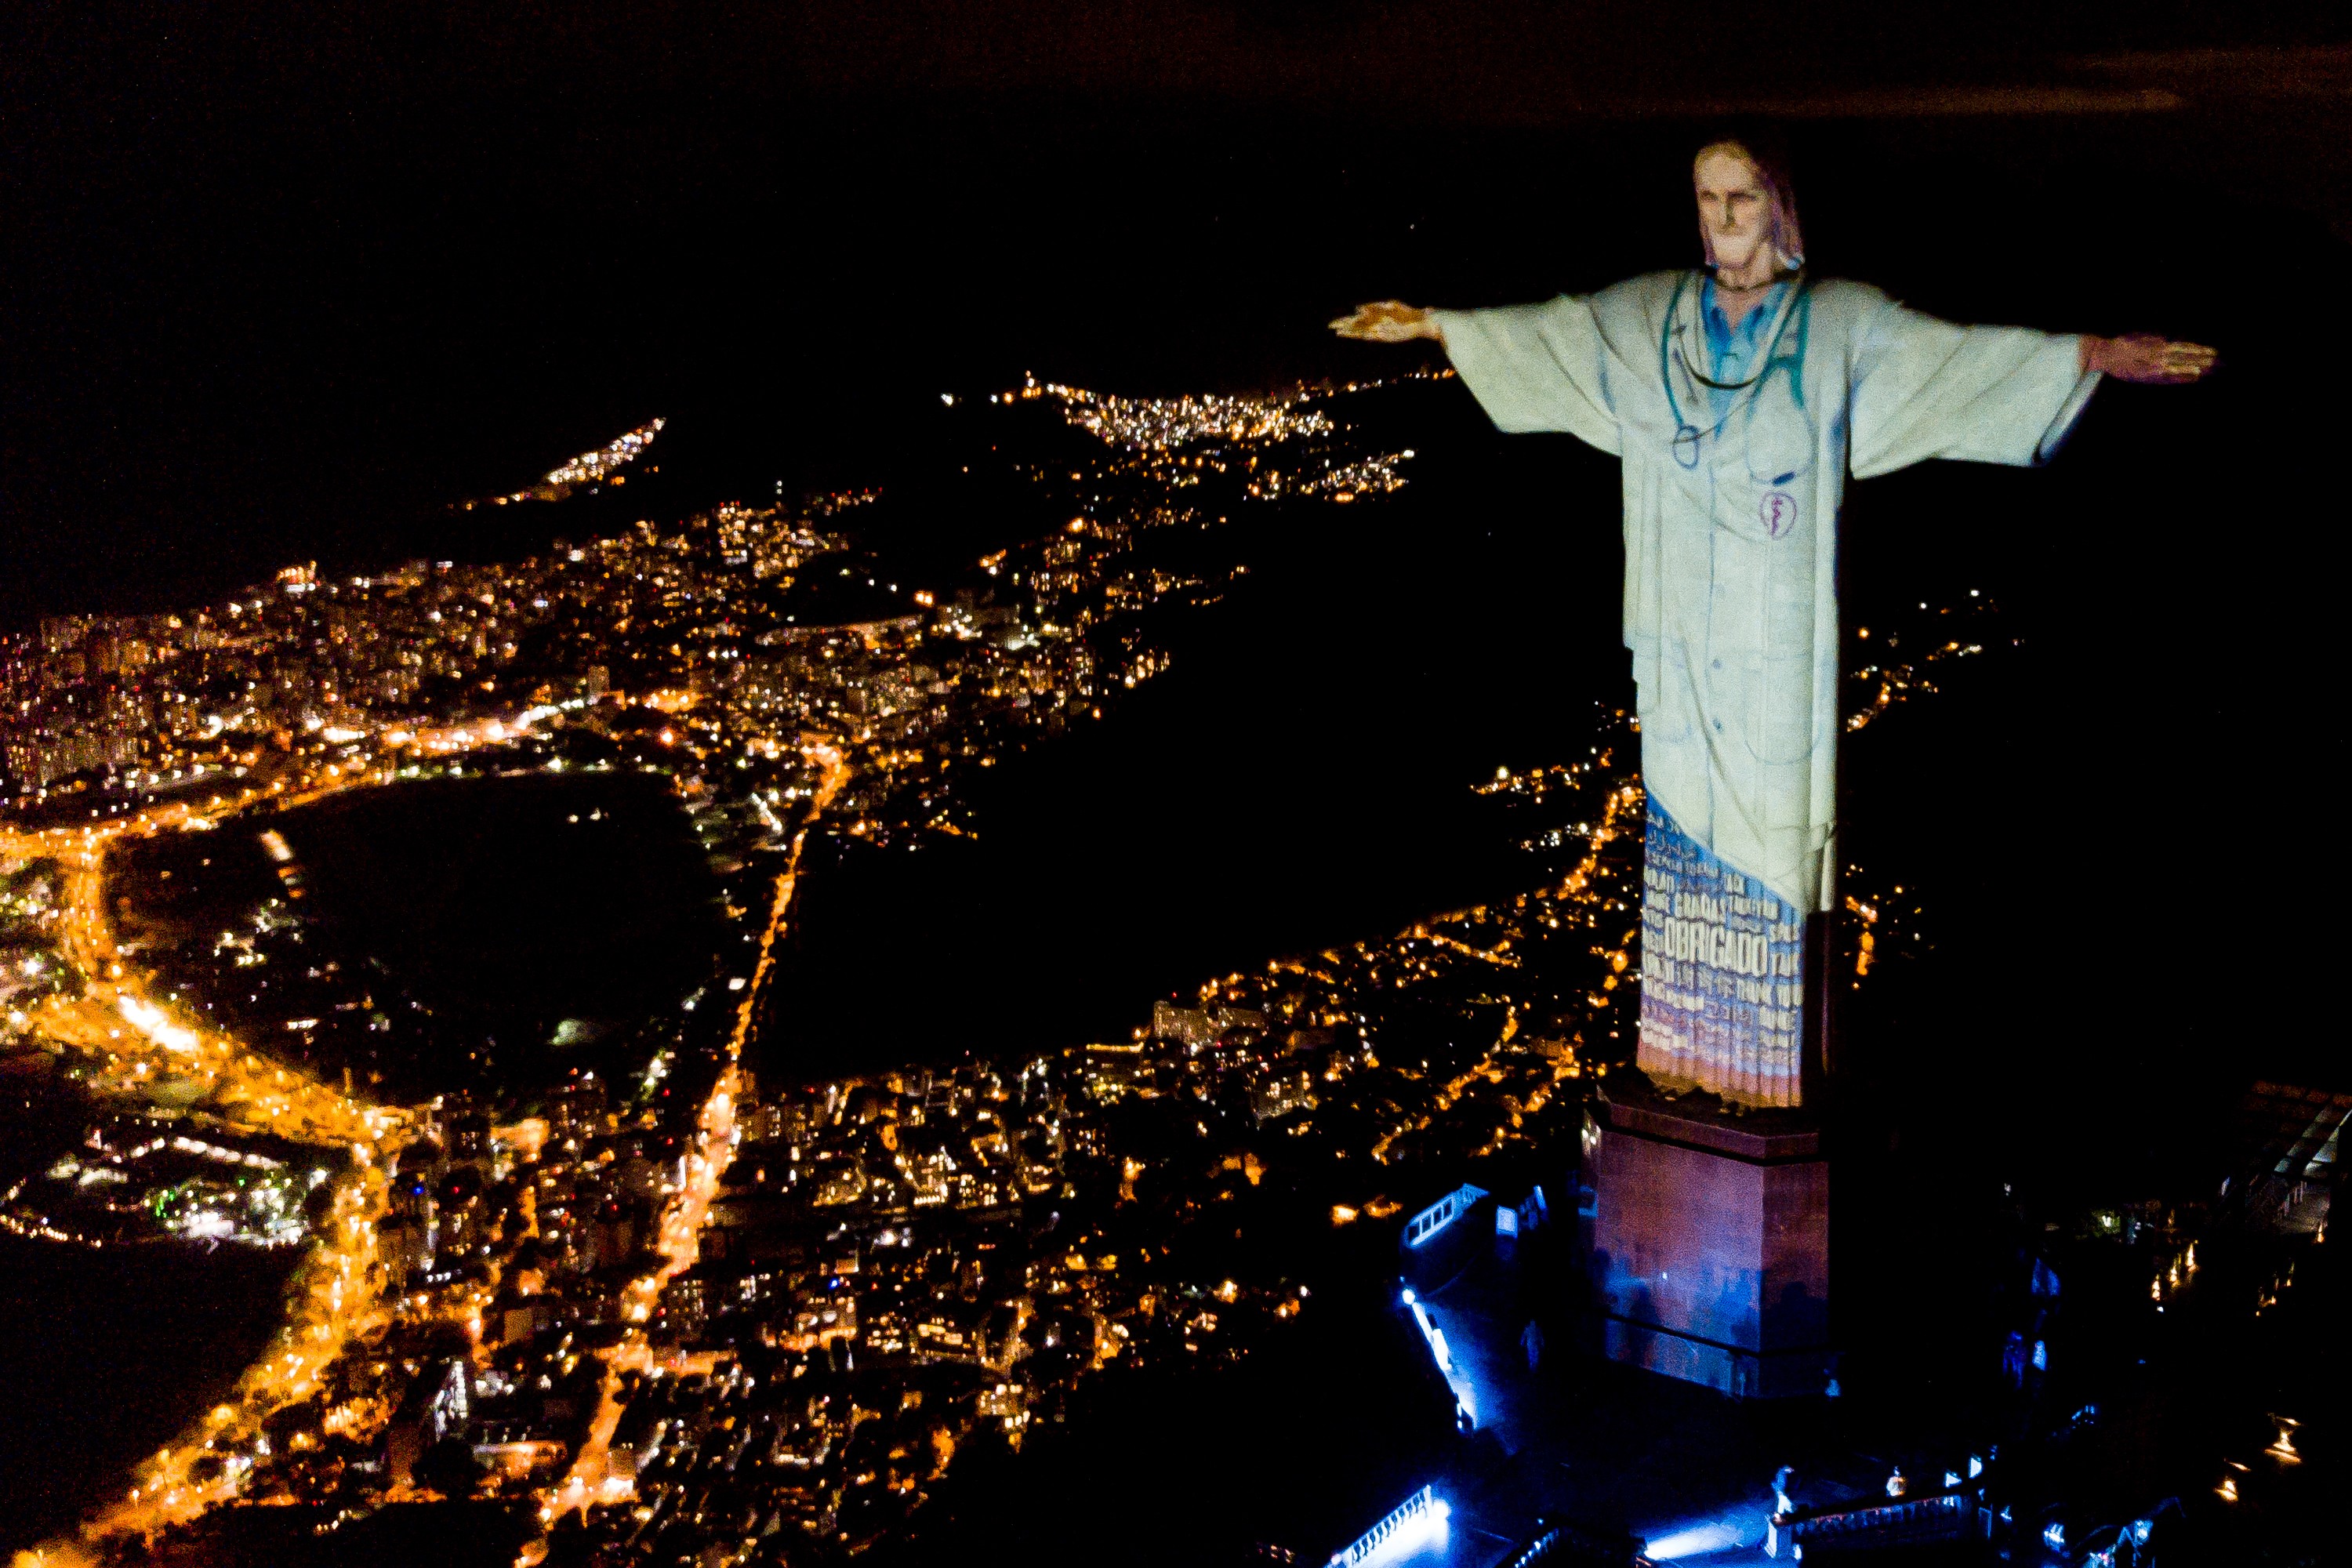
Landmark: Christ the Reedemer